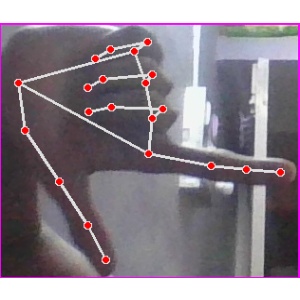
अक्षर: ख